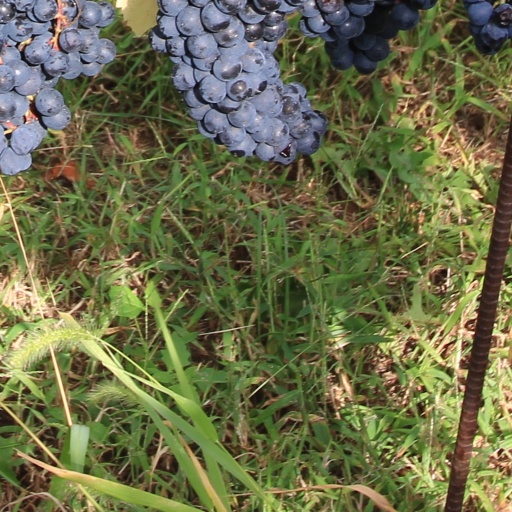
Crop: grape